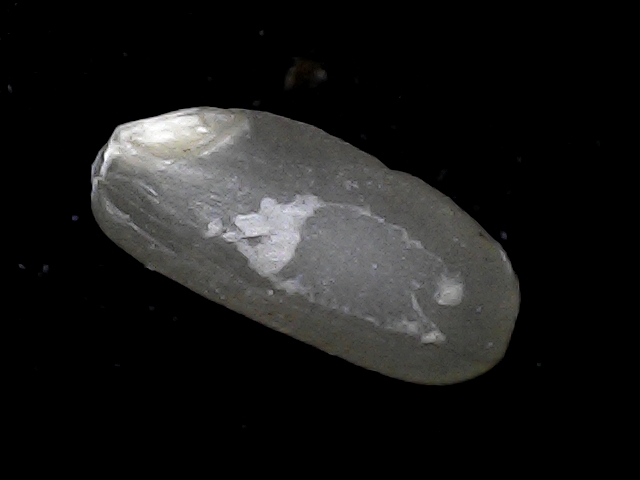
Rice variety: BD79